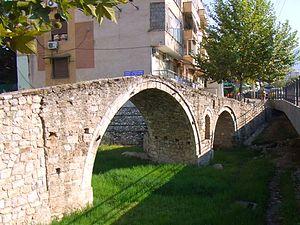
Le pont des tanneurs est un pont de pierre piétonnier de la capitale albanaise Tirana, datant du XVIIIᵉ siècle, époque où cette région était sous domination ottomane. Cet ouvrage, situé à proximité de la mosquée des tanneurs et traversant la rivière Lana faisait auparavant partie de l'axe de la route Saint-Georges reliant Tirana aux hautes terres de l'est de l'Albanie. Un ensemble d'échoppes de bouchers et de tanneries s'était constitué autour du pont. L'ouvrage a été abandonné lorsque les eaux du Lanë ont été détournées dans les années 1930. Au cours des années 1990, le pont des tanneurs a été restauré et rouvert à la circulation piétonne. Il fait désormais partie du circuit touristique de Tirana.
Cette liste de ponts d'Albanie a pour vocation de présenter une liste de ponts remarquables d'Albanie, tant par leurs caractéristiques dimensionnelles, que par leur intérêt architectural ou historique.